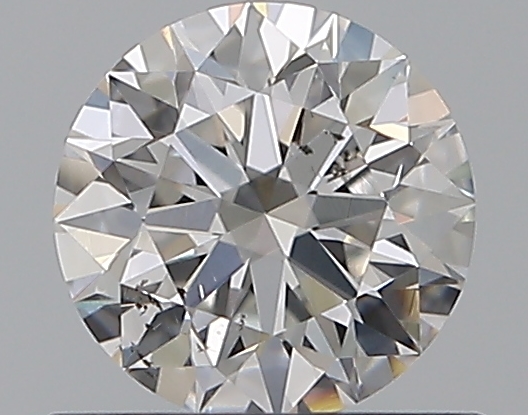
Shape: round
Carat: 0.55
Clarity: SI1
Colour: F
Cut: EX
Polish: EX
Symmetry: EX
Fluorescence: N
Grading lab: GIA
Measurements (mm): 5.21 x 5.23 x 3.25